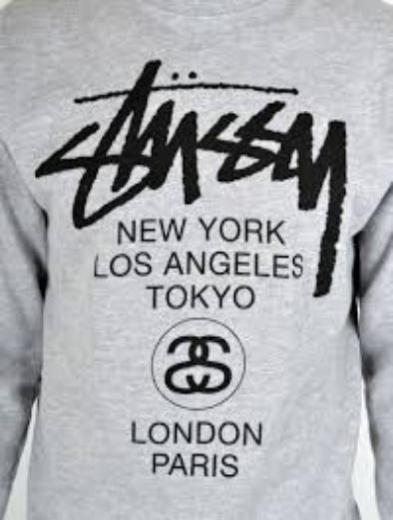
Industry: Clothes